Rinat Yisrael

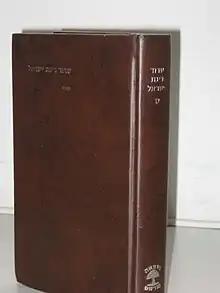
Rinat Yisrael Siddur

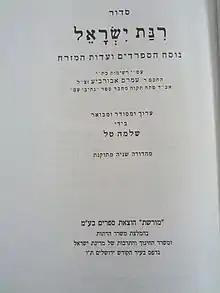
Title page of "Nusach HaSfaradim and Edot HaMizrach".

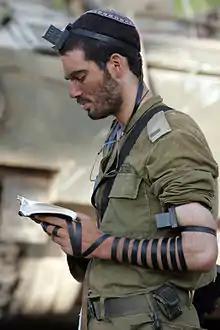
"Pocket-sized" edition (seen here is Lt. Asael Lubotzky).

is a family of "siddurim" (prayer books), popular within the Religious Zionist communities in Israel;